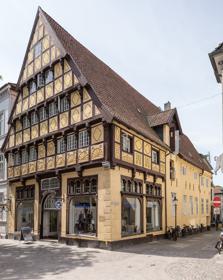
Building: Degodehaus
Country: Germany
Year built: 1502
Historic house in Lower Saxony, Germany Not to be confused with the house of the same name in Düsseldorf View of the house. The Degodehaus (aka Haus "Degode" or "House Degode") is a historic house in central Oldenburg , Lower Saxony , Germany . History The half-timbered building survived the great fire of 1676 in Oldenburg and is considered to be the last medieval patrician residence remaining in Oldenburg. The typical late medieval house was built in 1502 by Christopher Stindt, as is evident from dating on a crossbeam of the front gable. It attained its present shape in 1617. Count Anton Günther (1603–1667) gave it to Mylius Gnadenfeld . Mylius Gnadenfeld commissioned a painted wooden ceiling in 1645, including allegorical representations of the known continents: Europe , Asia , Africa , and the Americas , in the style of Dutch engravings. The painted ceiling was concealed by a new stucco ceiling in 1790, but the 39 square meter ceiling painting was rediscovered in 1992. The house became used by a merchant in the 19th century. In 1860, Wilhelm Degode, also a merchant, acquired the house and since then it has borne his name. In 1862 his son, the painter Georg Wilhelm Degode , was born in the house. The house is privately owned. Gallery Allegorical ceiling painting dating from 1645: Depiction of Africa Depiction of America See also List of visitor attractions in Oldenburg References